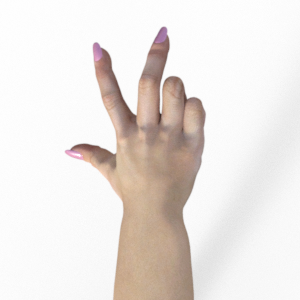
Label: scissors